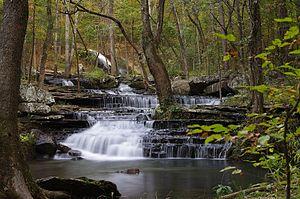
La ville de Heber Springs est le siège du comté de Cleburne, dans l’État de l’Arkansas, aux États-Unis. Sa population s’élevait à 7 165 habitants lors du recensement de 2010, estimée à 6 967 habitants en 2017.